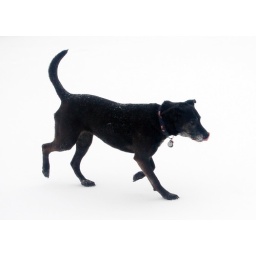
i like the contrast of the black dog against the white snow